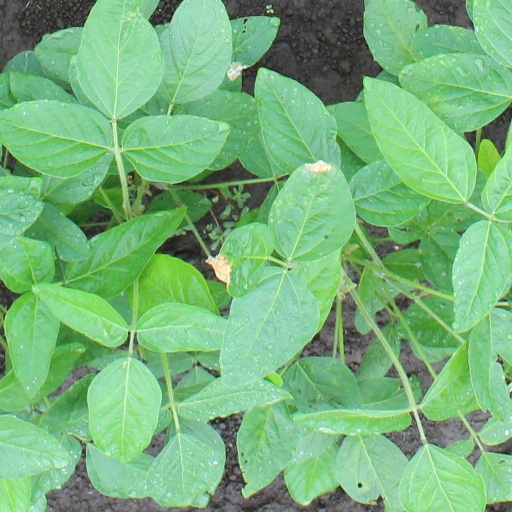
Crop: soybean